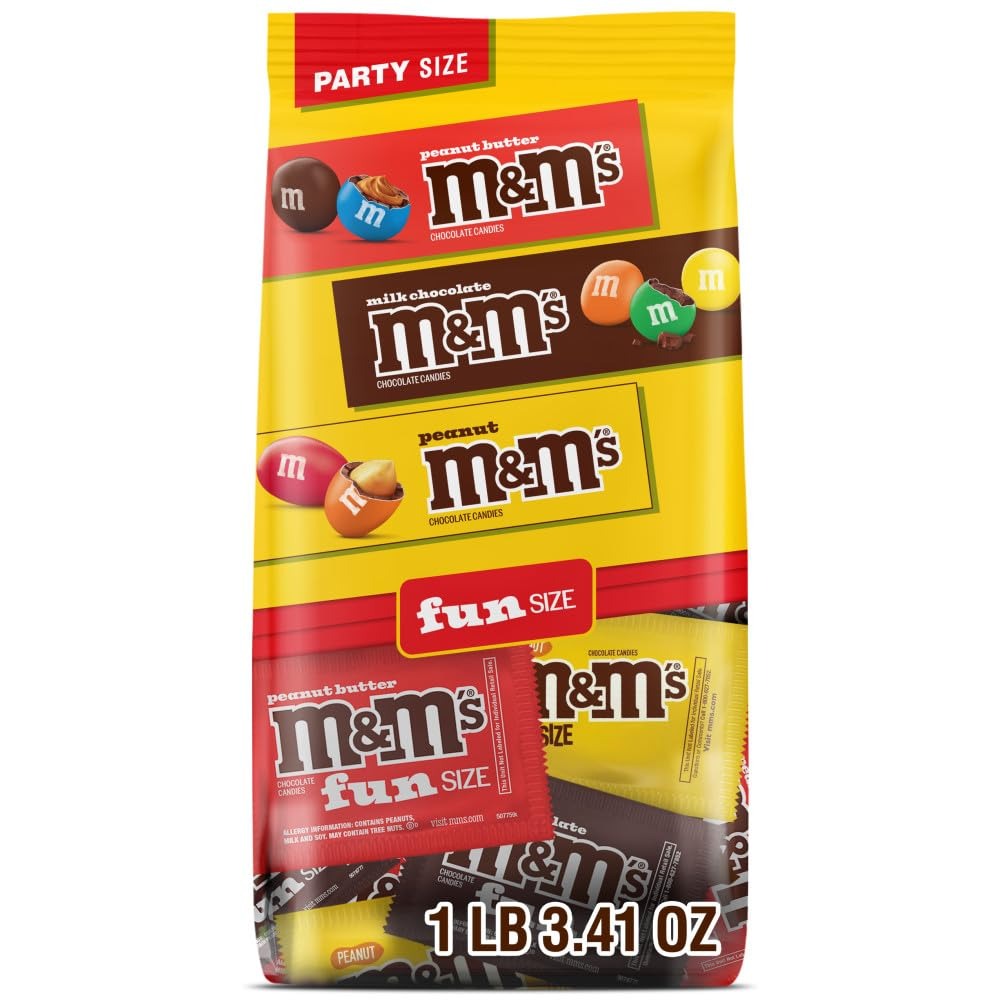
Item Name: M&M'S Milk Chocolate, Peanut & Peanut Butter Fun Size Variety Pack, Party Size, 19.41 Oz Bulk Candy Bag
Bullet Point 1: Contains one (1) 19.41-ounce party size bulk bag of M&M'S Milk Chocolate, Peanut & Peanut Butter Fun Size Graduation Gifts Variety Pack
Bullet Point 2: Celebrate graduation with this party size bag of fun size M&M'S Milk Chocolate, M&M'S Peanut and M&M'S Peanut Butter Chocolate Candy packs
Bullet Point 3: Surprise your graduate with a gift basket filled with these delicious milk chocolates to add an extra sweet touch to their special day
Bullet Point 4: Upgrade your graduation party favors and candy buffets with the irresistible variety of M&M'S chocolate candy
Bullet Point 5: Prepare a personalized care package for your graduate, including this variety of chocolates for the sweetest send-off on their next adventure
Value: 19.41
Unit: Ounce

Price: 9.99